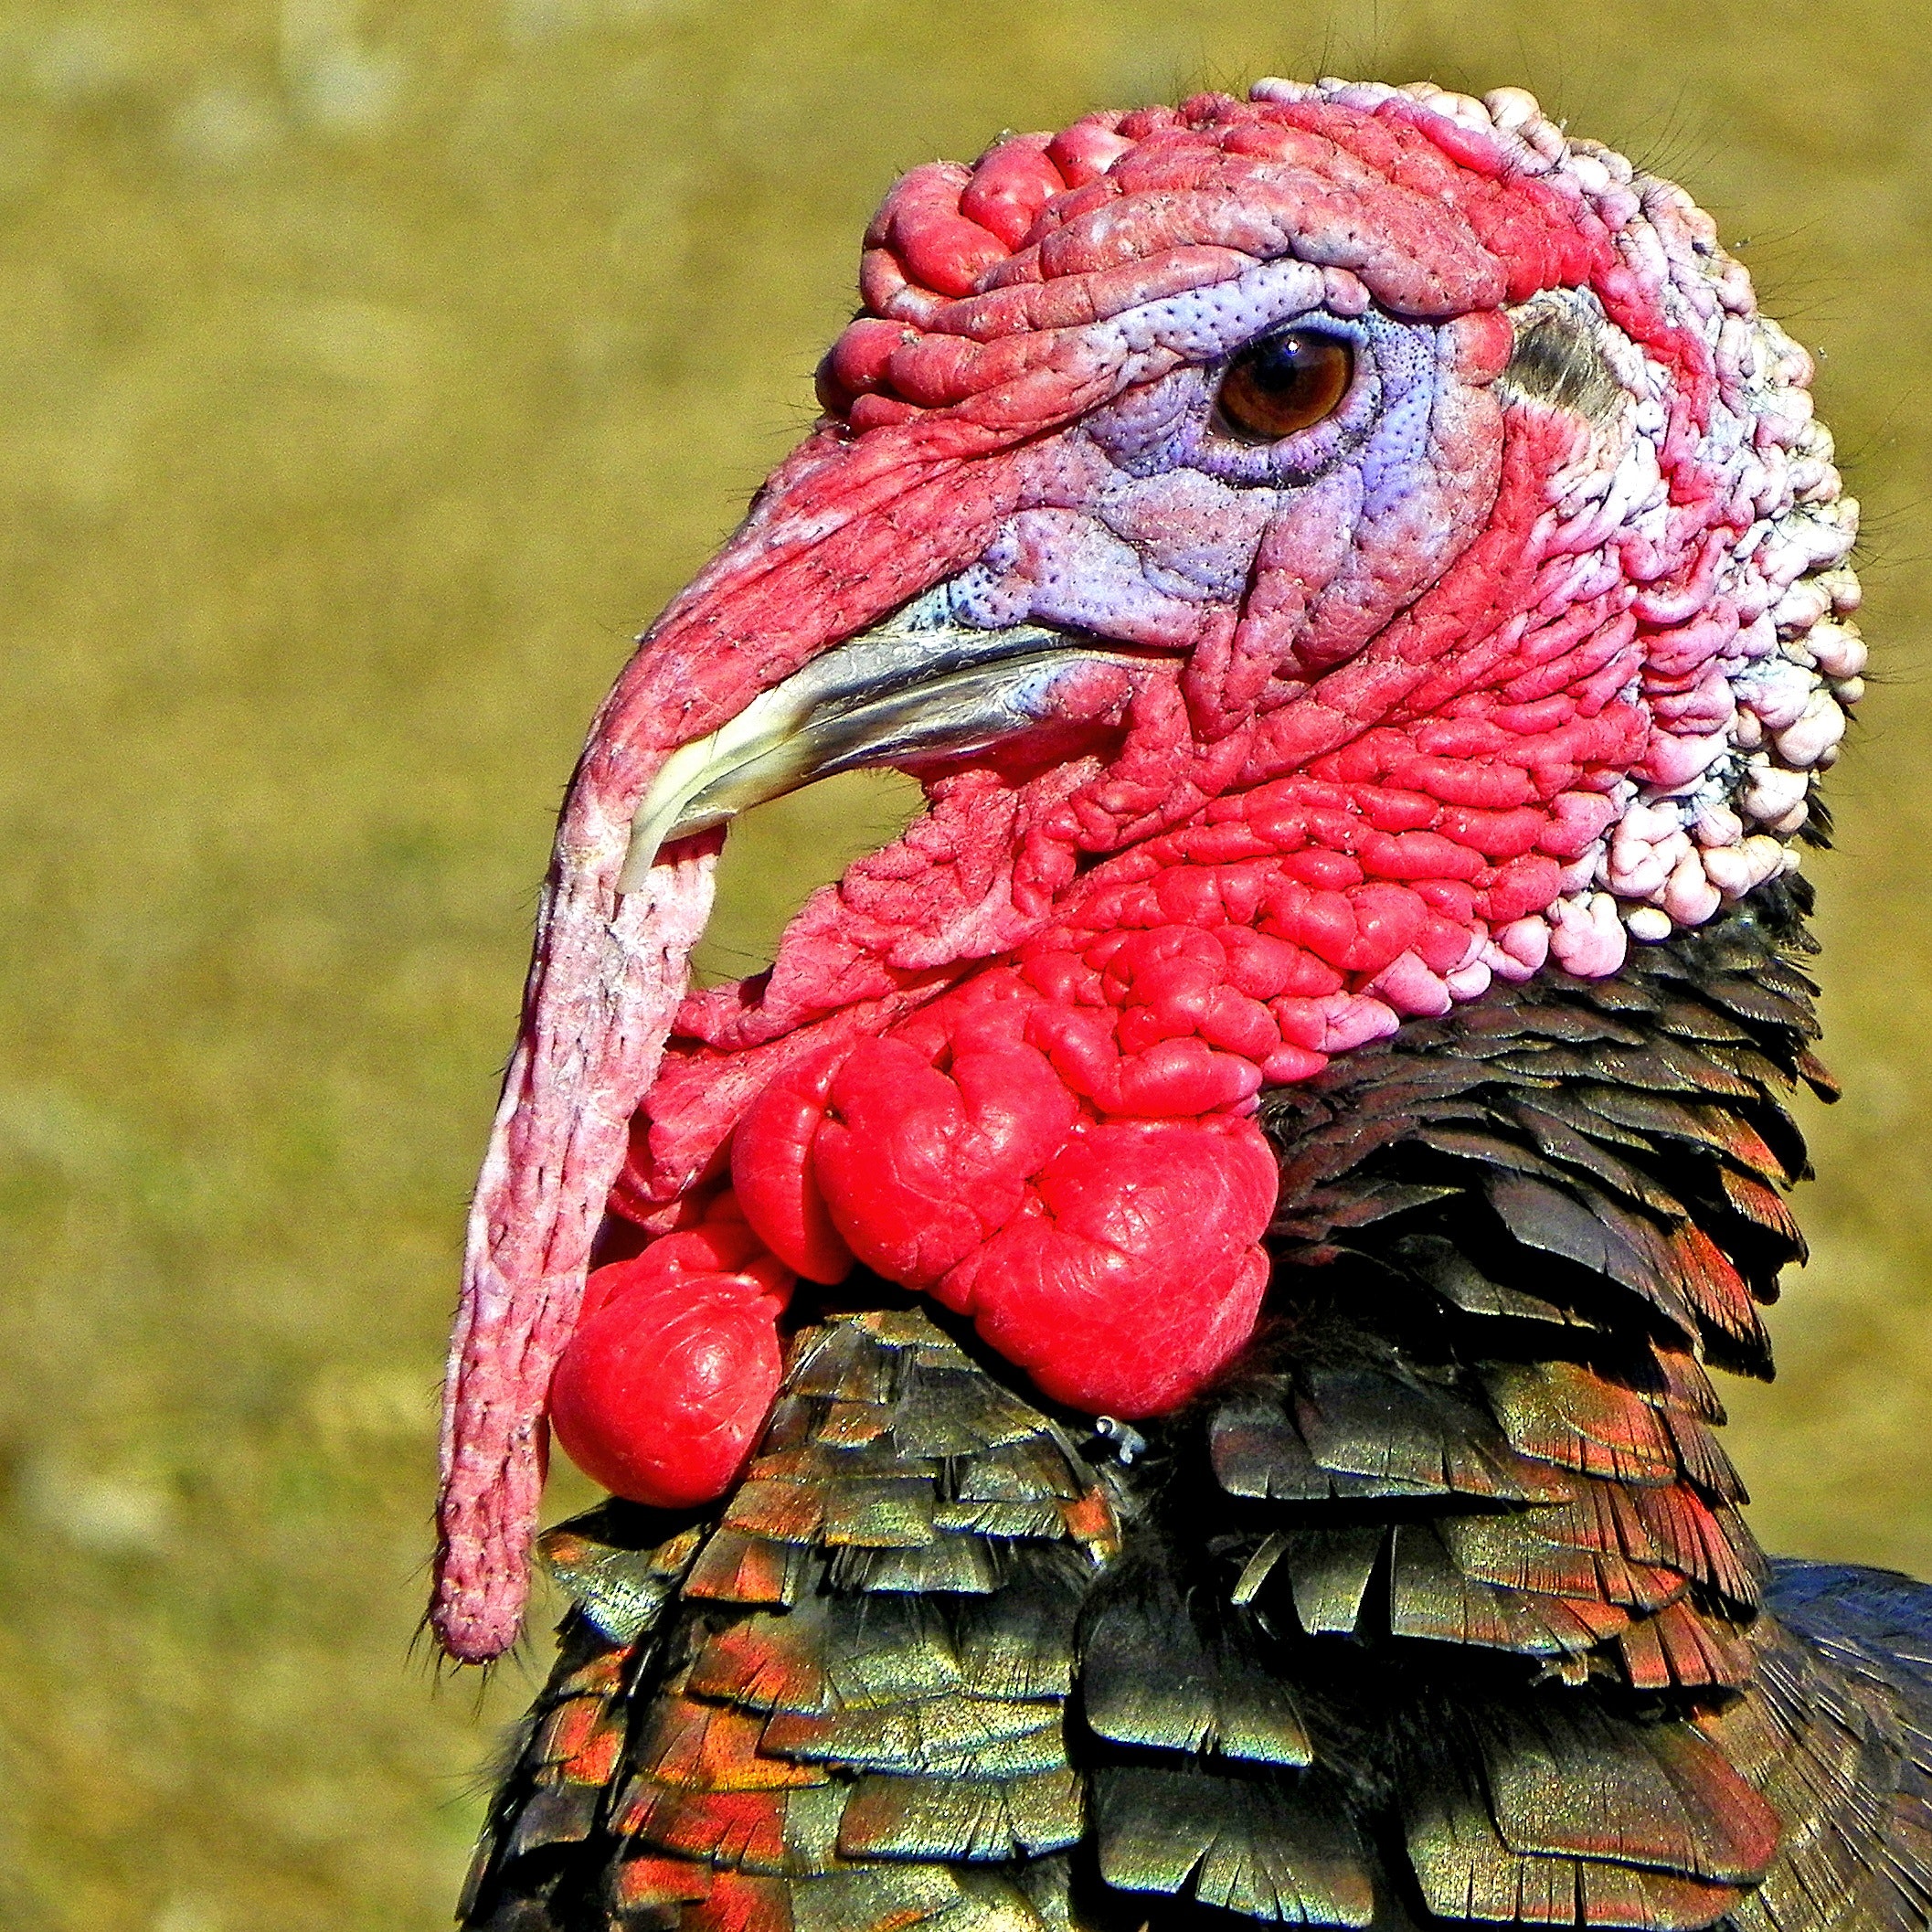
domesticated turkey, turkey, wild turkey, beak, bird, galliformes, neck, wildlife